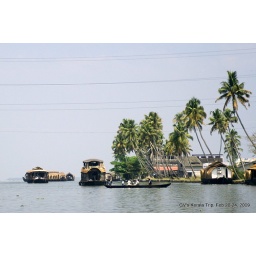
Vembanad lake backwaters, Alleppey. House boat is known as Kettuvallam in local lingo.